Impacts of the Gaza war

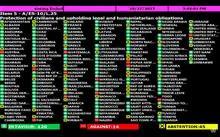
On 27 October, the United Nations General Assembly passed Resolution ES-10/21 calling for an "immediate and sustained" humanitarian truce and cessation of hostilities.

The outbreak of war led to increased dislike of Netanyahu and the government from Israeli citizens due to a perceived failure of leadership on the issue, with increased calls for Netanyahu's resignation. A poll showed that 56% of Israelis believed that Netanyahu must resign after the conflict, with 86% of respondents holding the country's leadership responsible for the security failings that led to the surprise attack. By 14 November, a poll by Bar Ilan University estimated that less than 4% of Jewish Israelis trusted Netanyahu to give accurate information about the war. As of 12 October, Netanyahu had failed to apologize or take responsibility for his government's failure.